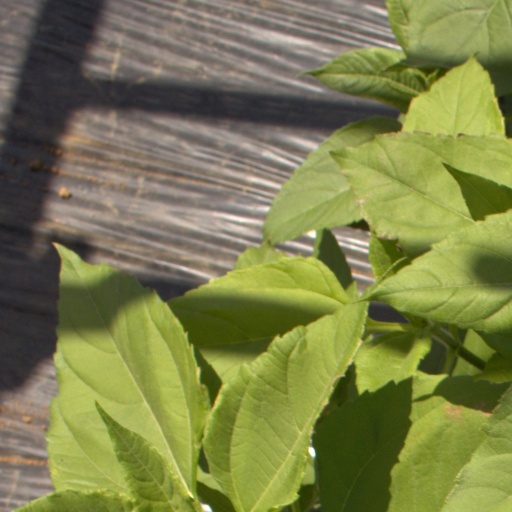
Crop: Jerusalem artichoke